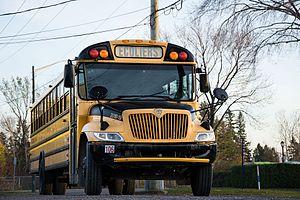
Un autobus scolaire jaune près de la ville de Québec, Québec, Canada.
Le transport scolaire est l'organisation de déplacements d'élèves dans le cadre de leurs activités scolaires, principalement leur transport quotidien entre leur domicile et leur école mais aussi à l'occasion de voyages. Il se réalise généralement au moyen d'autocars mais peut dans certaines autres circonstances se réaliser en taxi, train ou bateau. Il est généralement encadré par des textes législatifs ou réglementaires spécifiques.